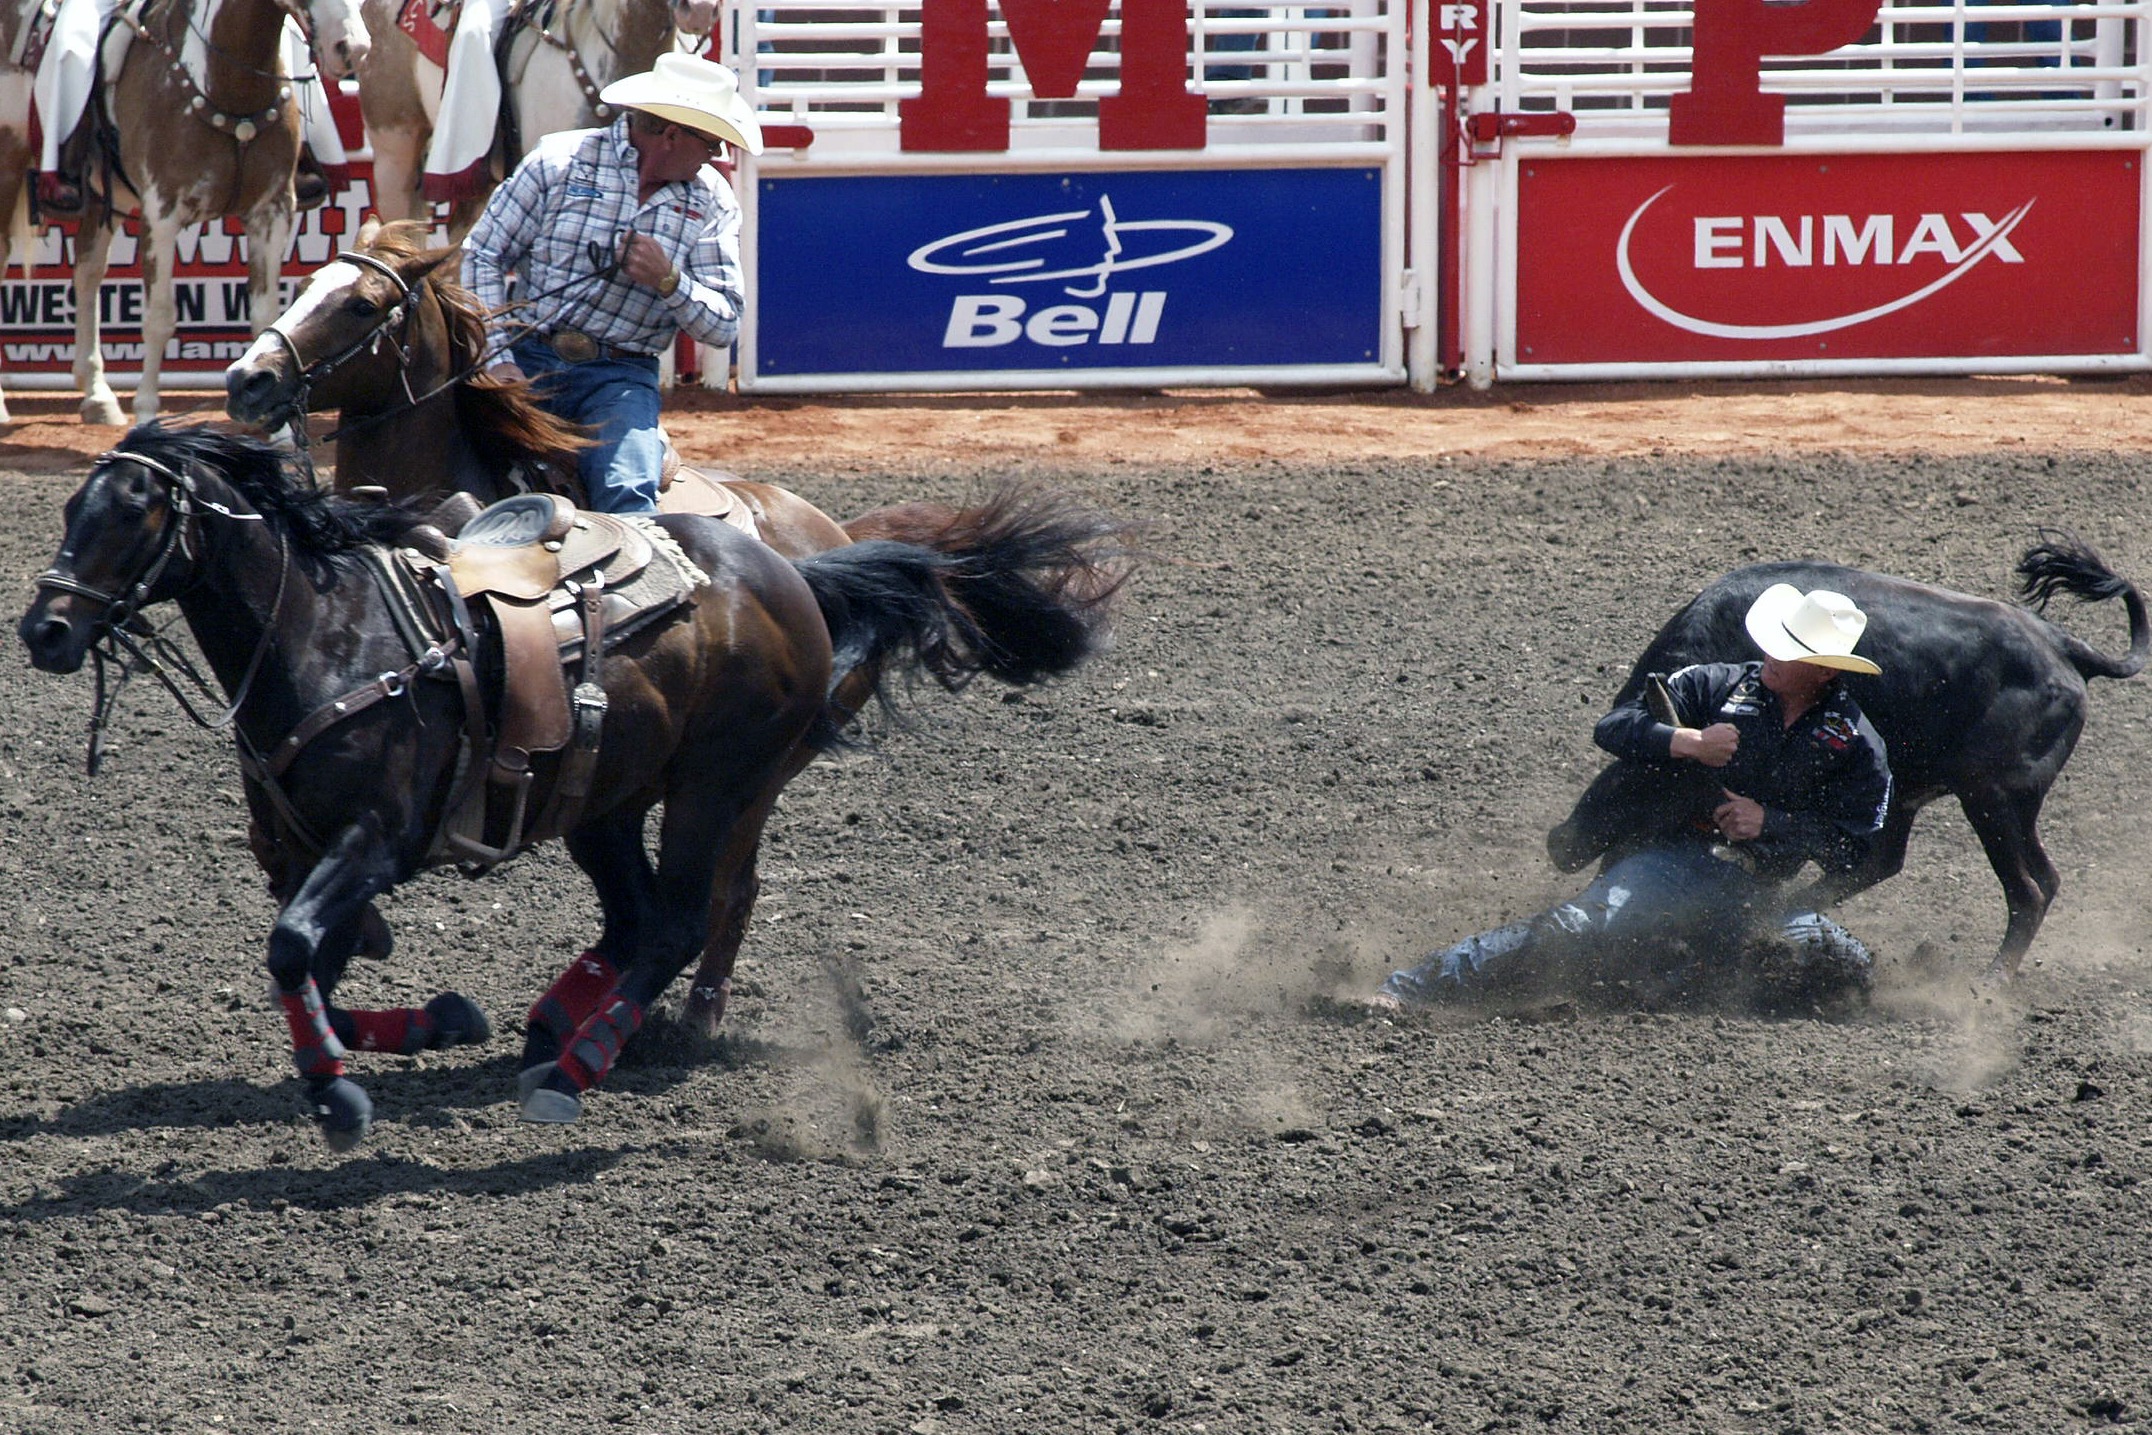
game, bull, horses, sports, canada, animals, race track, event, tradition, rodeo, stampede, western riding, traditional sport, barrel racing, outdoor activity, cattle like mammal, animal sports, equestrian sport, reining, bull riding, charreada, clagary, young cows